Derry

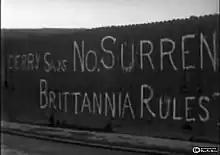
Unionist graffiti showing the short version of the name.

Apart from the name of the local council, the city is usually known as "Londonderry" in official use within the UK. In the Republic of Ireland, the city and county are almost always referred to as "Derry", on maps, in the media and in conversation. In April 2009, however, the Republic of Ireland's Minister for Foreign Affairs, Micheál Martin, announced that Irish passport holders who were born there could record either "Derry" or "Londonderry" as their place of birth. Whereas official road signs in the Republic use the name "Derry", those in Northern Ireland bear "Londonderry" (sometimes abbreviated to "L'derry"), although some of these have been defaced with the reference to London obscured. Usage varies among local organisations, with both names being used. Examples are City of Derry Airport, City of Derry Rugby Club, Derry City FC and the Protestant Apprentice Boys of Derry, as opposed to Londonderry Port, Londonderry YMCA Rugby Club and Londonderry Chamber of Commerce. The bishopric has always remained that of Derry, both in the (Protestant, formerly-established) Church of Ireland (now combined with the bishopric of Raphoe) and in the Roman Catholic Church. Most companies within the city choose local area names such as Pennyburn, Rosemount or "Foyle" from the River Foyle to avoid alienating the other community. Derry~Londonderry railway station is often referred to as Waterside railway station within the city, but is called Derry/Londonderry at other stations. The council changed the name of the local government district covering the city to Derry on 7 May 1984, consequently renaming itself Derry City Council. This did not change the name of the city, although the city is coterminous with the district, and in law the city council is also the "Corporation of Londonderry" or, more formally, the "Mayor, Aldermen and Citizens of the City of Londonderry". The form "Londonderry" is used for the post town by the Royal Mail; however, use of "Derry" will still ensure delivery.